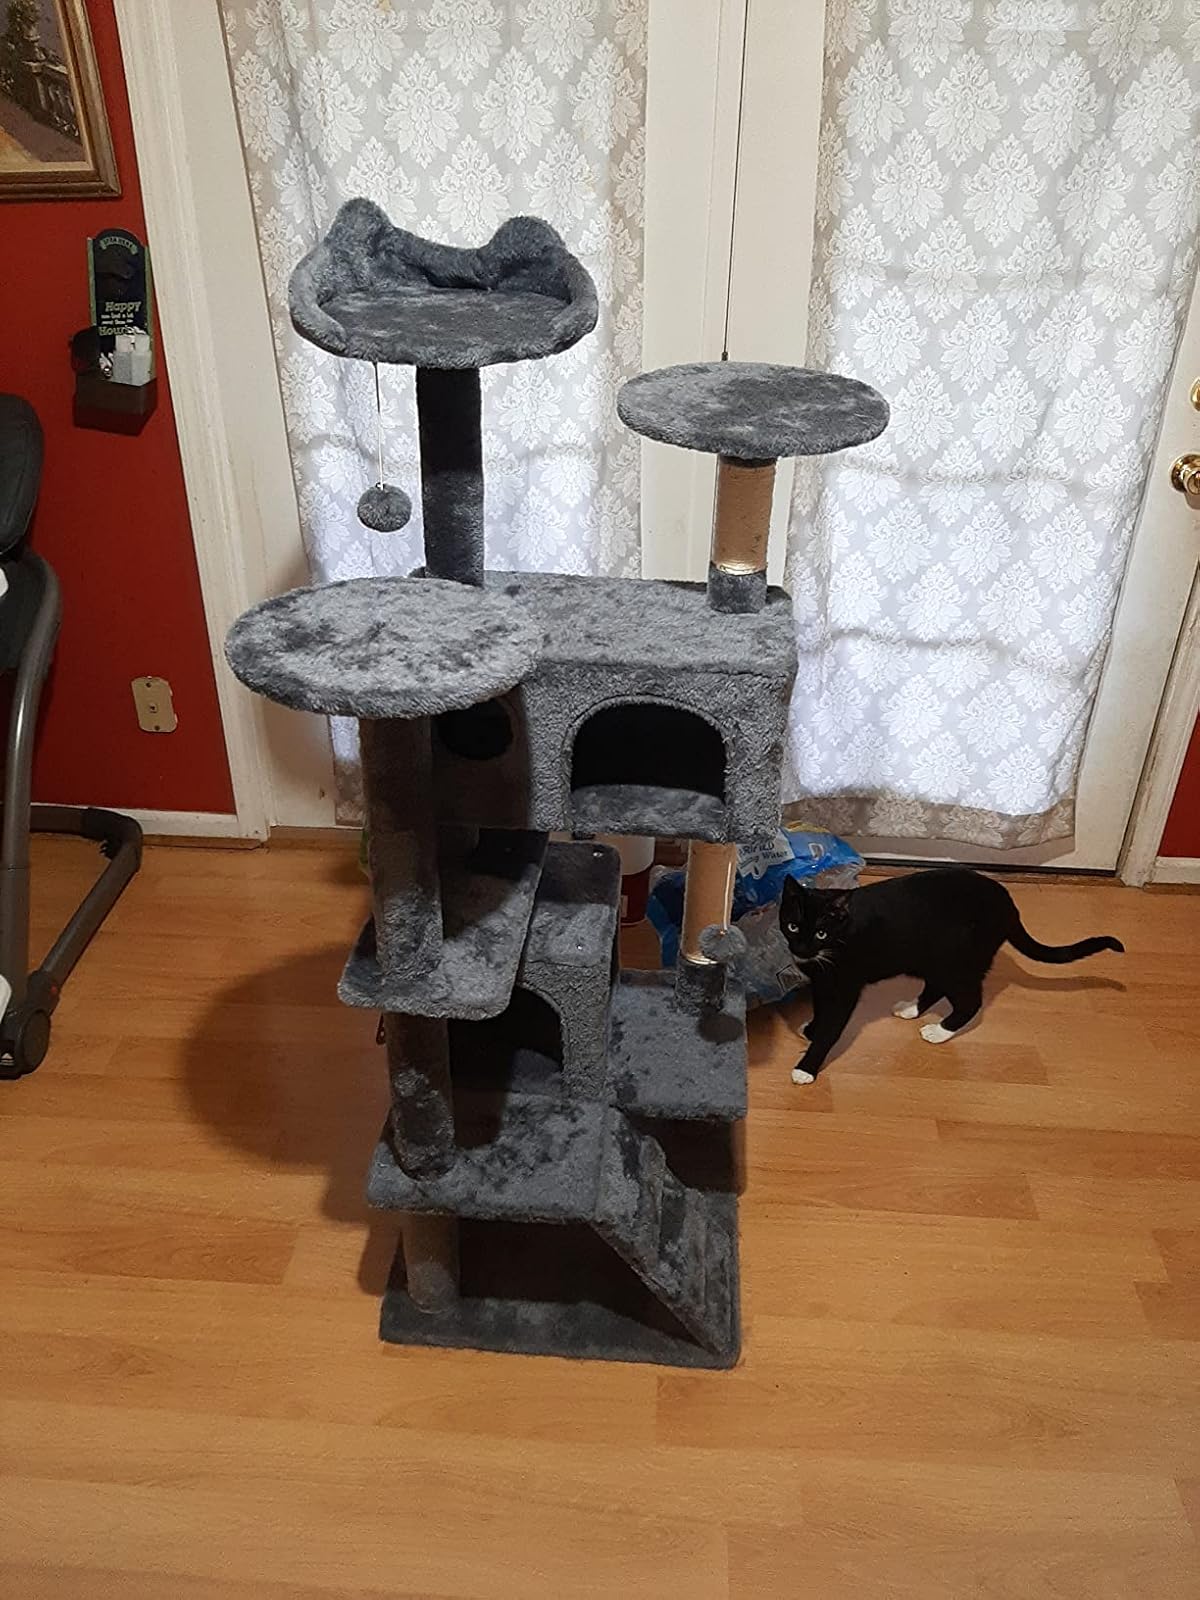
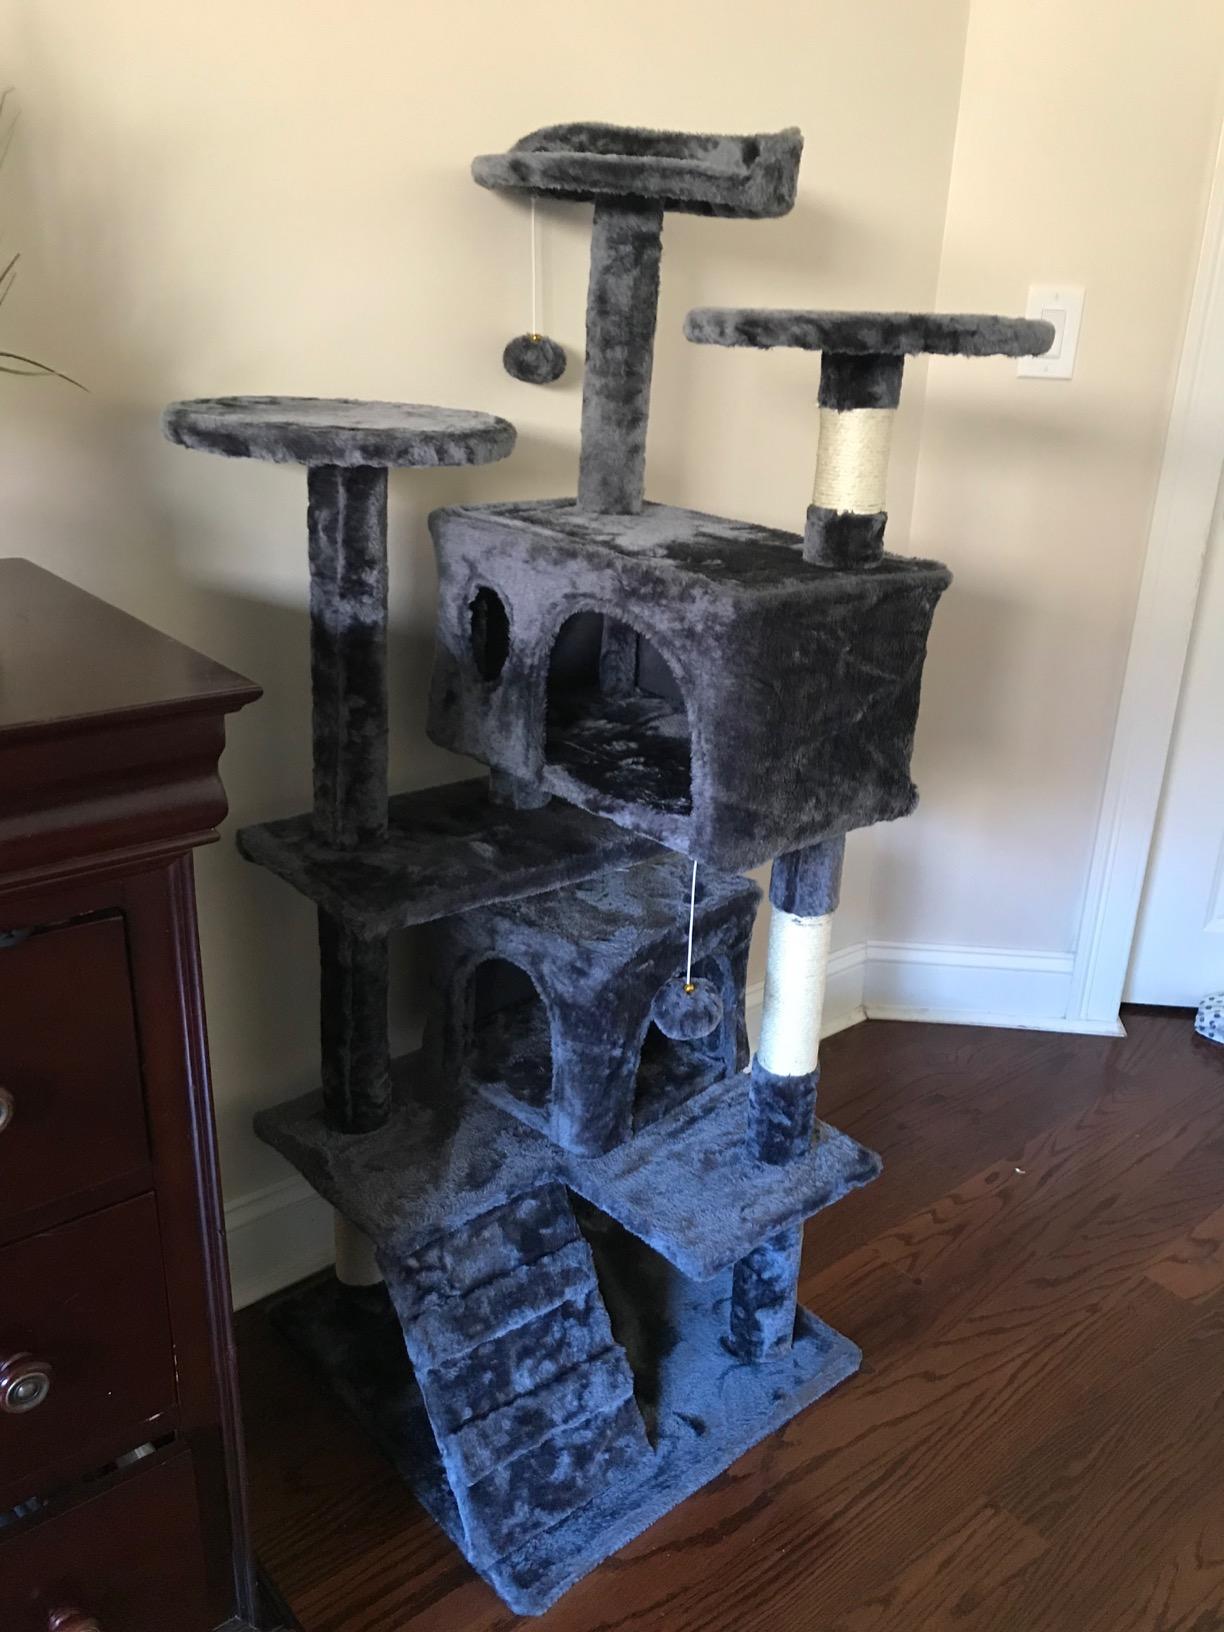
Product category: items_cat tree
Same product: yes